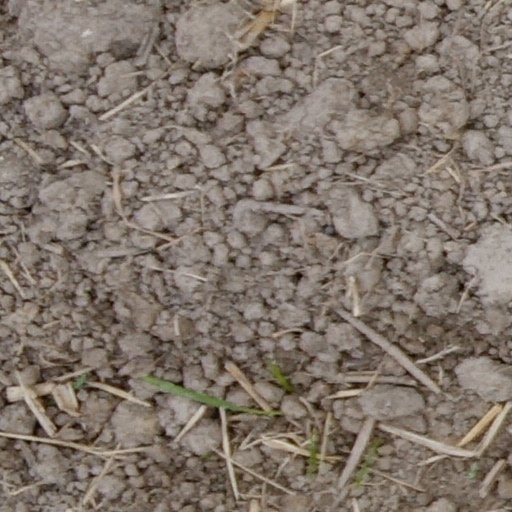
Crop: wheat